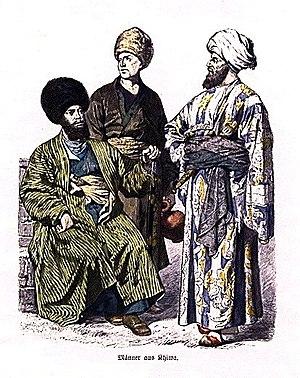
Le khanat de Khiva, appelé aussi État de Khwarezm, est le plus ancien des trois khanats ouzbeks qui existèrent entre 1512 et 1920 au sud de la mer d'Aral. Ayant à l'origine sa capitale à Ourguentch, le Khorezm déplace sa capitale à Khiva, petite forteresse de l'époque, à cause du changement brutal du cours de l'Amou-Daria en 1598 qui a été fatal à l'ancienne capitale. Pendant plusieurs siècles, Khiva devient un des foyers culturels du monde islamique, avant de devenir un protectorat de l'Empire russe en 1873.